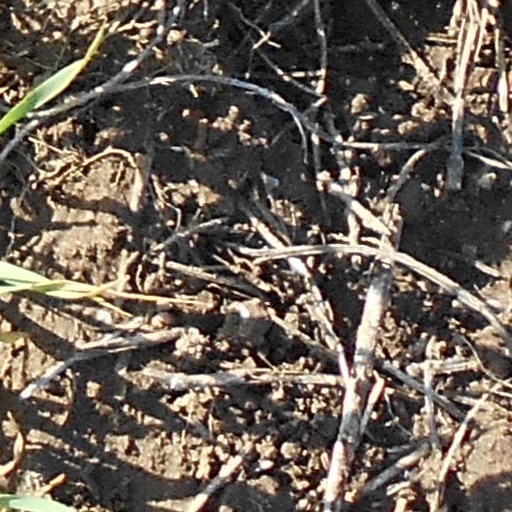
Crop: wheat